W.E. Noffke

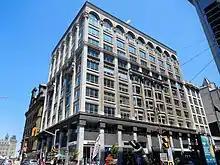
Noffke, Blackburn Building, 1913

The revival of the Tudor style was very popular in the 20th century during the time Noffke was producing designs, the style imitates architectural details used in rural English cottages. Common features in the Tudor style used by Noffke included vertical wood framing backed by stucco walls in contrast to earth tones throughout the rest of the structures. Noffke used the Tudor Revival style on several residential projects such as J. Ambrose O’Brien's Residence. But also, on the Chapel of Hulse Bros. Funeral Home. Many families in the Centertown neighbourhood were Anglophones, therefore introducing this building style to one of the facilities was to evoke a sense of home away from home. Using the Tudor style in the Ottawa area was Noffke's way of connecting with the neighbourhood and making immigrants feel welcome and familiar in this new and developing country.